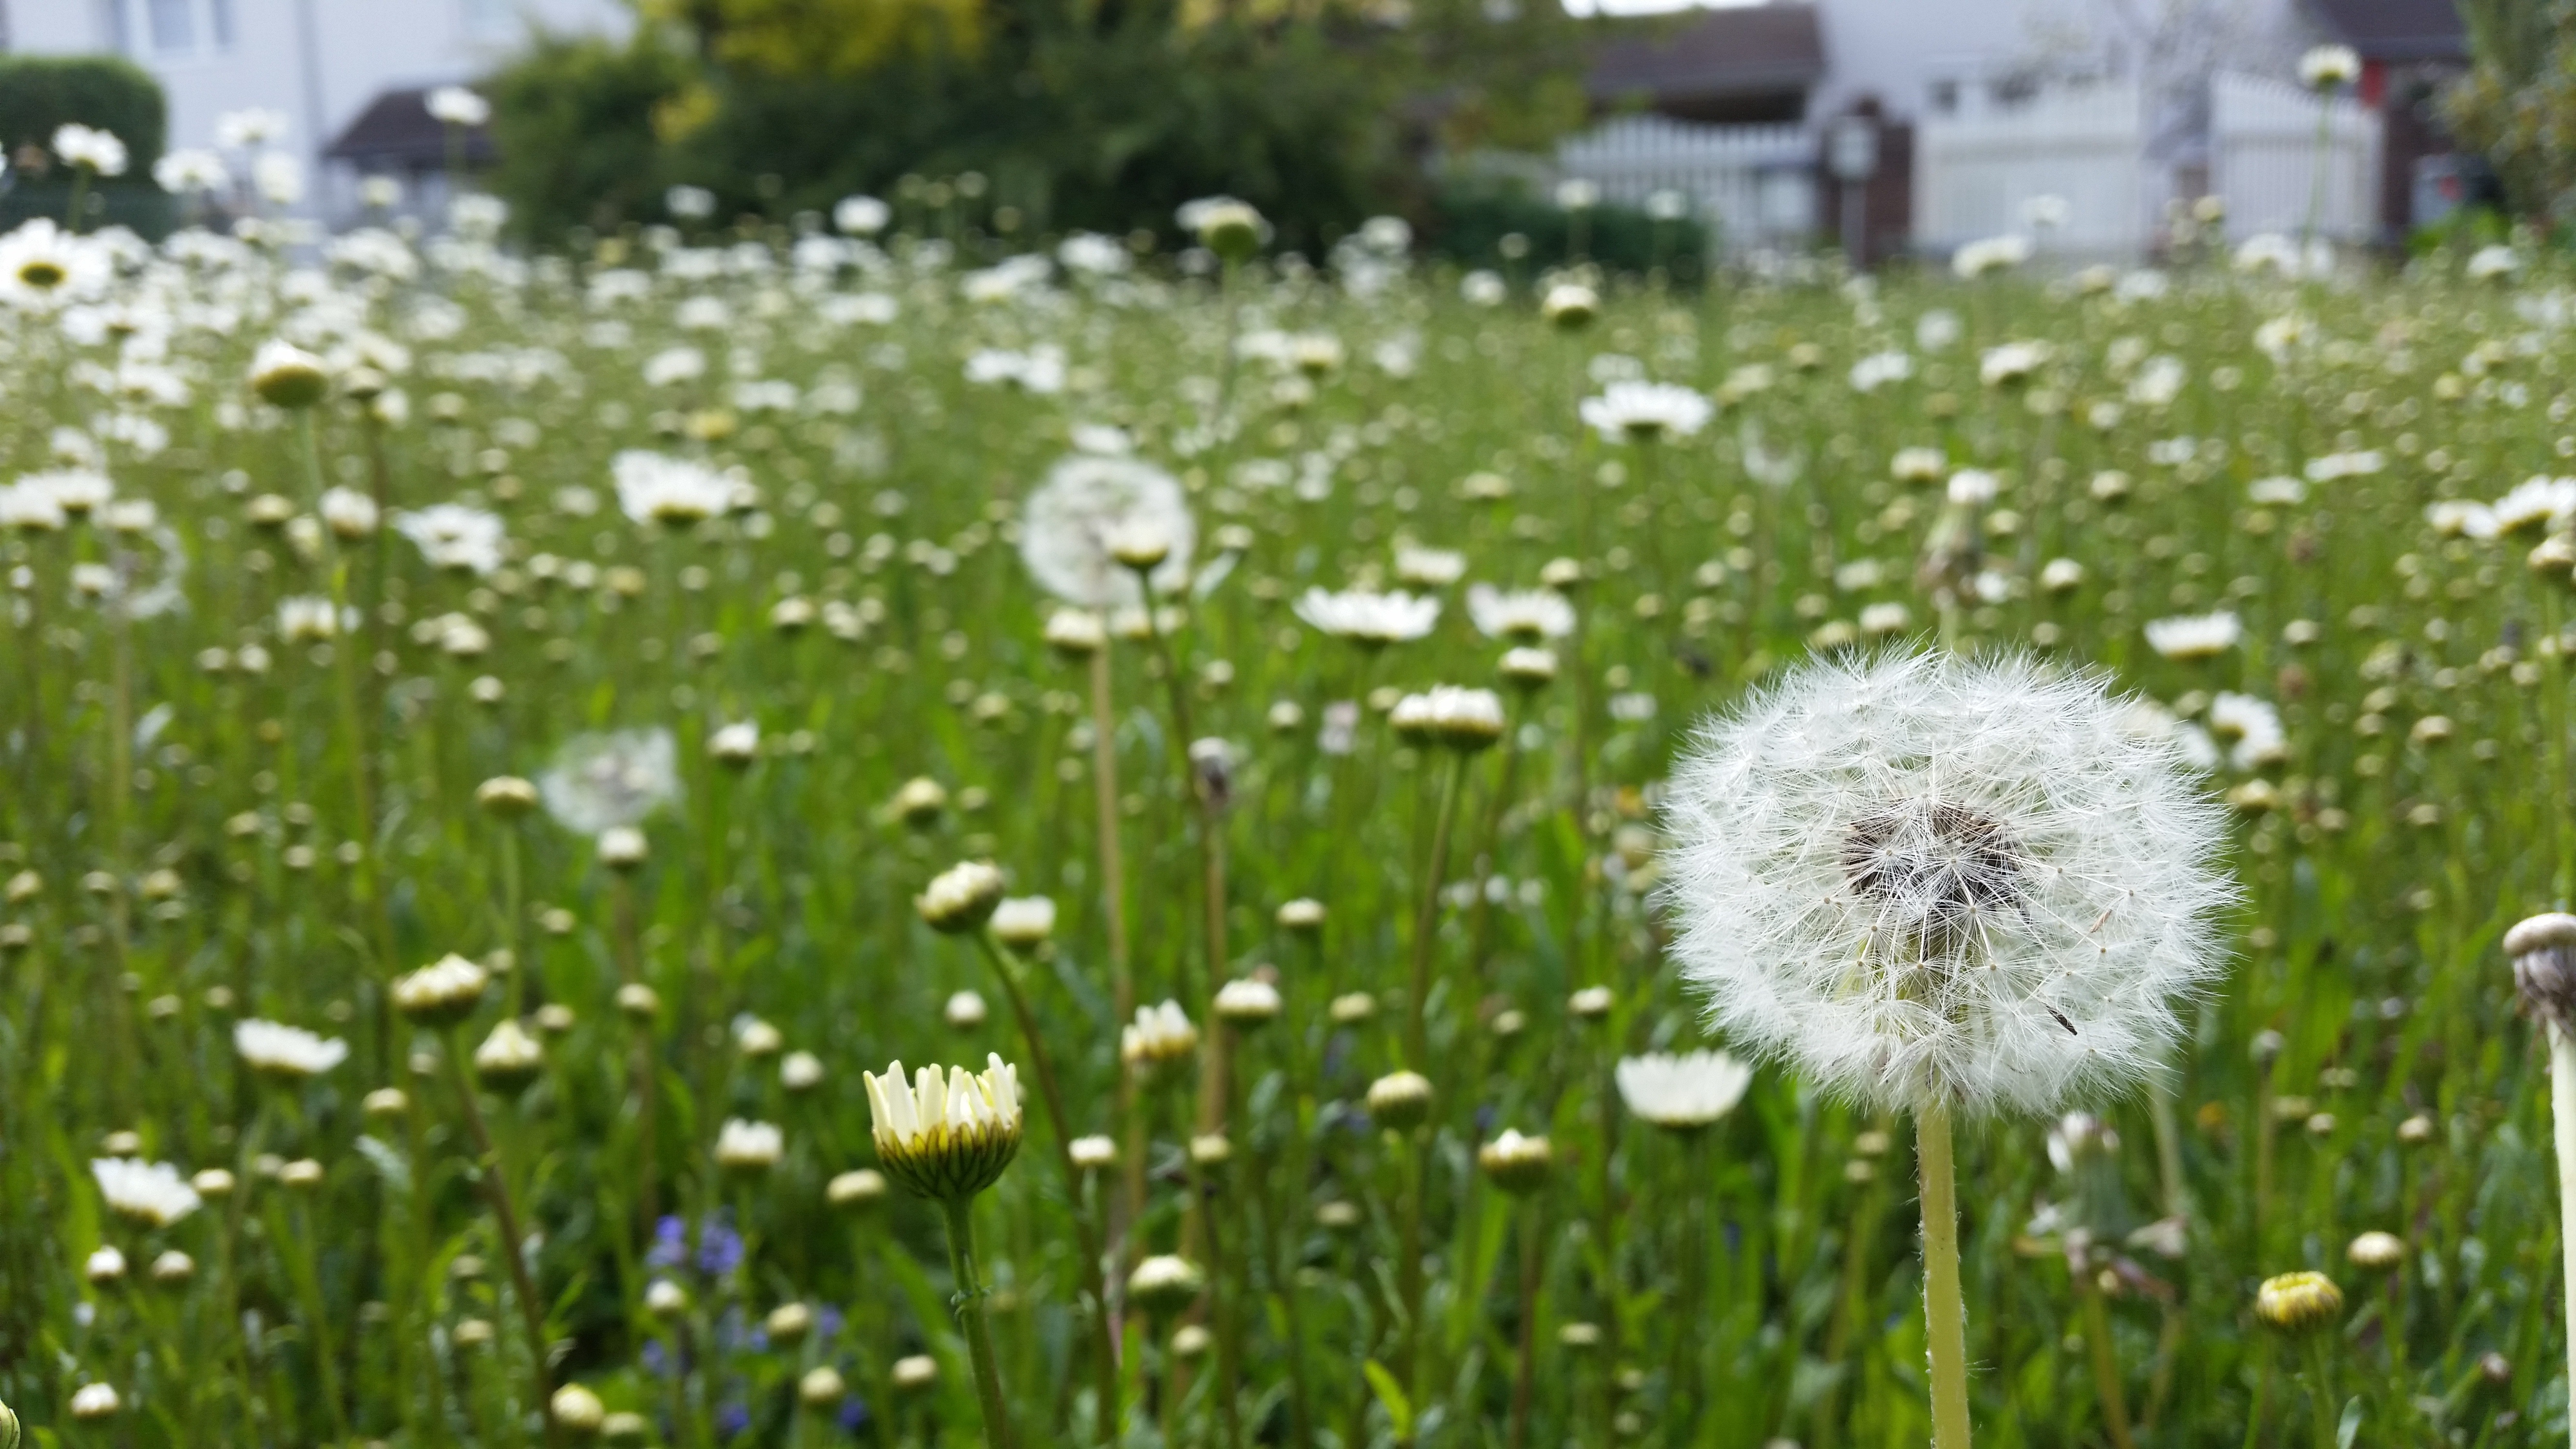
nature, grass, plant, field, lawn, meadow, dandelion, prairie, flower, bloom, daisy, spring, green, pasture, botany, flora, plants, wildflower, flowers, seeds, grassland, dandelions, flowering plant, daisy family, seeding, oxeye daisy, grass family, land plant, chamaemelum nobile